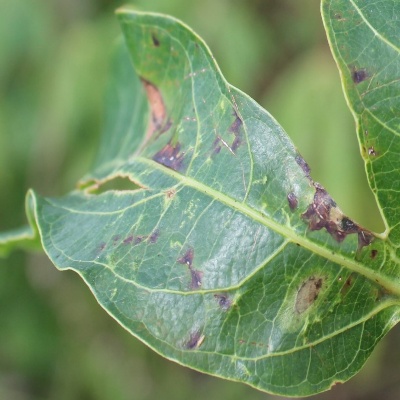
Crop: Cassava
Condition: bacterial blight